Ed Herring

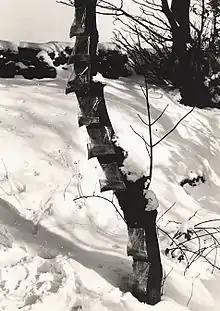
"Tea Bag Piece". Belmont, Lancashire (1968-9). Installation in the landscape; mixed media

The "Tea Bag Piece" is a "series of 12, 8-inch by 12-inch polythene bags nailed to a tree. Each bag containing one tea bag and a measured quantity of (local) stream water. The bags were subject to progressive colour change, condensation, evaporation and extremes of temperature. The piece was photographed after construction and throughout the winter (1968-69)." (The artist's own words attached to the printed vintage photograph, now in the Tate Britain collection.)